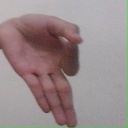
अक्षर: ज्ञ